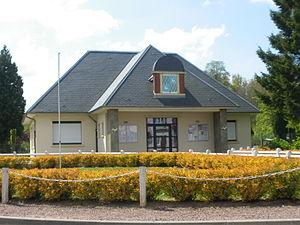
Vue de la mairie de Bonnières, dans le Pas-de-Calais.
Bonnières est une commune française située dans le département du Pas-de-Calais en région Hauts-de-France.